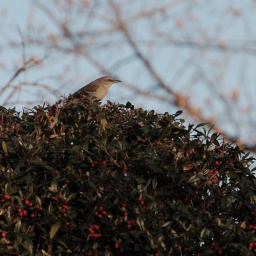
Back in the holly tree again. It seems to be quite satisfied sitting there for a long time in the cold.